Wreckage (film)

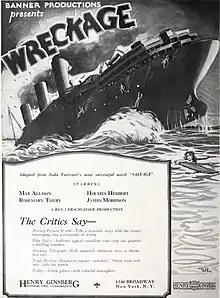
Advertisement

Wreckage is a 1925 American silent drama film directed by Scott R. Dunlap and starring May Allison, Holmes Herbert, and John Miljan.